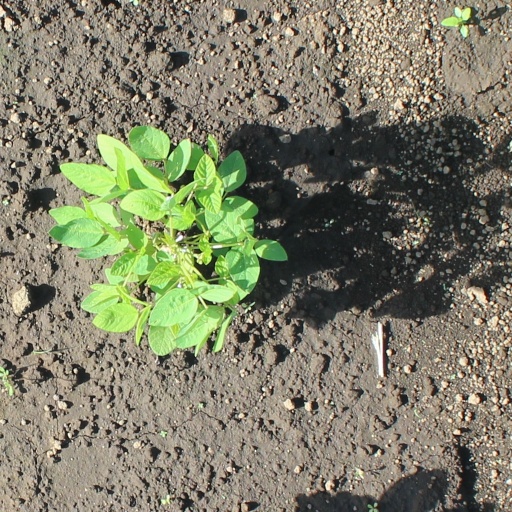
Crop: soybean